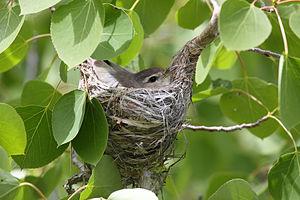
Cette liste des oiseaux au Canada provient de Bird Checklists of the World en date du mois de juillet 2018.
Cette liste des espèces d'oiseaux au Québec recense les taxons de ce groupe observés dans cette province du Canada. Elle provient de l'American Ornithologist Union en date du mois de janvier 2019. Elle comprend 470 espèces dont :